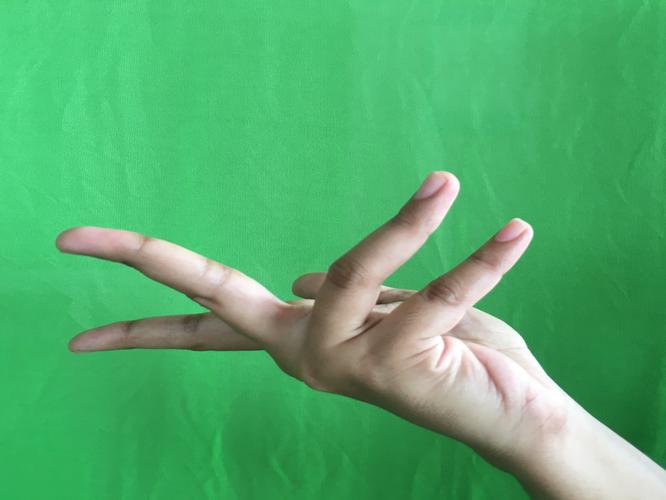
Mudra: Alapadmam
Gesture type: single_hand